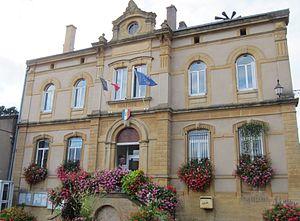
Scy-Chazelles est une commune française située dans le département de la Moselle en région Grand Est.